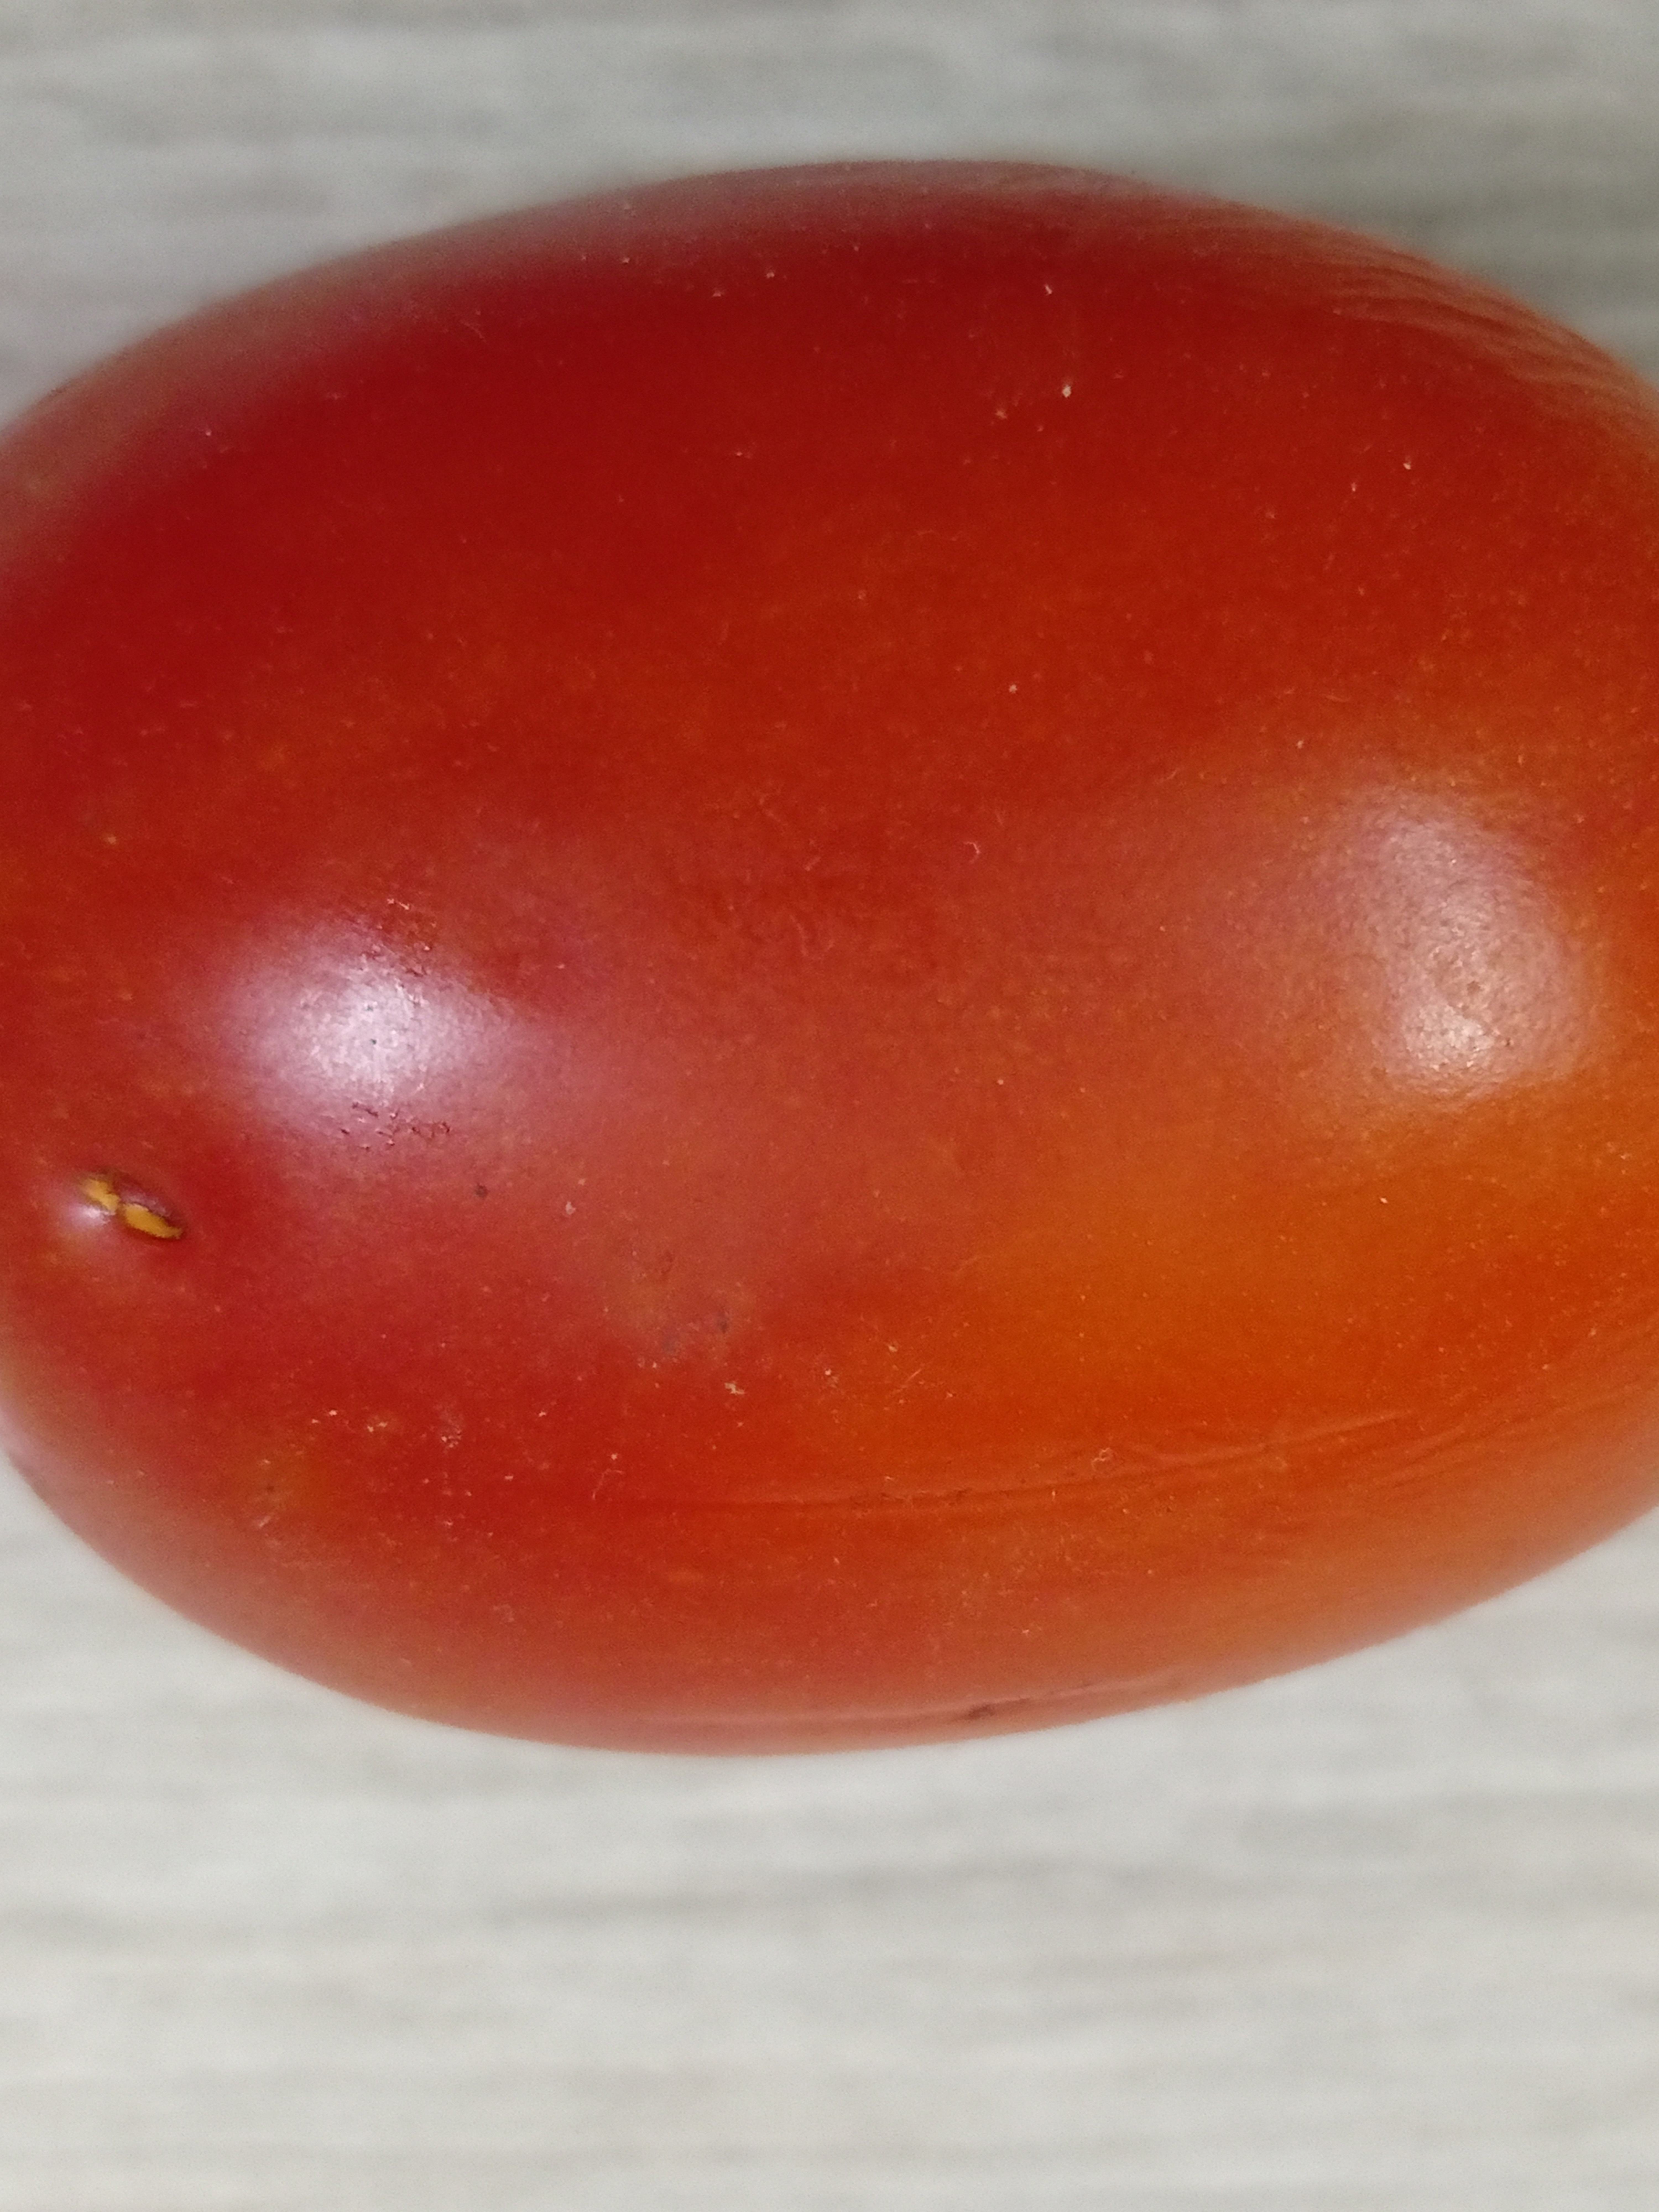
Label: Fresh